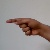
The image shows a hand gesture representing the letter 'G' in Indian Sign Language.